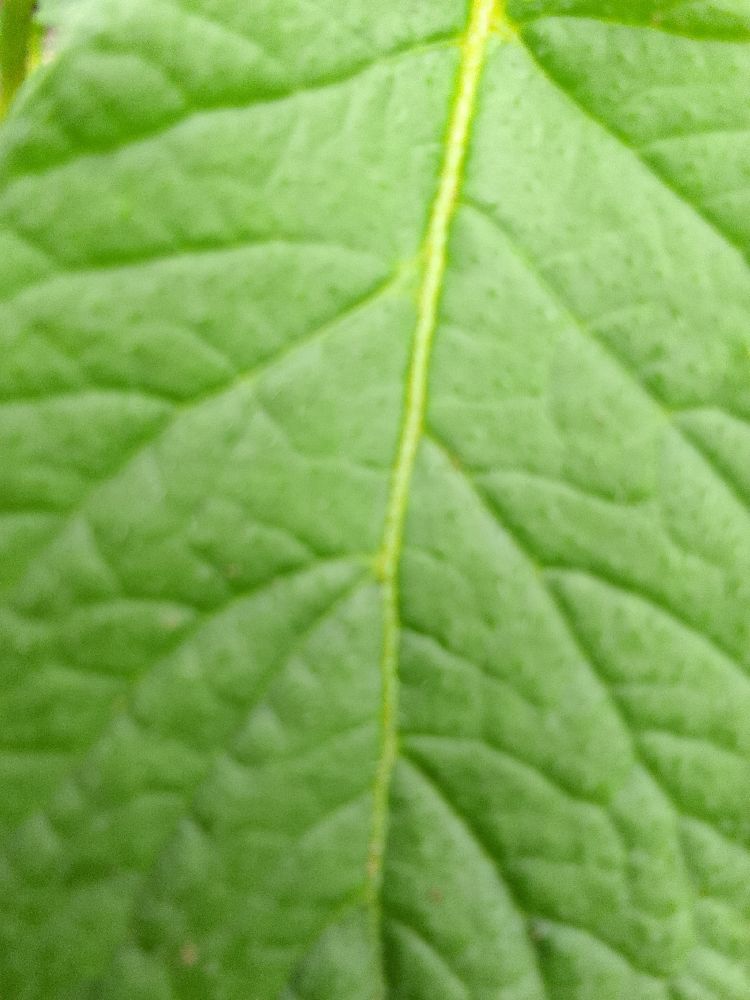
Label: Healthy